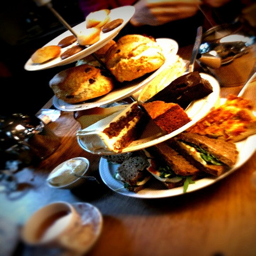
a table covered with different pastries and desserts
A multi layer plate with cakes and food on it.
A tower of food on plates holding sandwiches and desserts.
Four different plates that have food on a table.
A tray stand with various sandwiches and desserts on it.